Bogotá

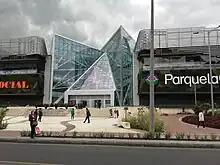
Parque La Colina Shopping Mall

Bogotá features a subtropical highland climate with uniform precipitation (Köppen: "Cfb", Trewartha: "Cfll"). The average temperature is , varying from on sunny days to on rainy days. Dry and rainy seasons alternate throughout the year. The driest months are December, January, July and August. The warmest month is March, bringing a maximum of . The coolest nights occur in January, with an average of in the city; fog is very usual in early morning, 220 days per year, whilst clear sky sunny full days are quite unusual.